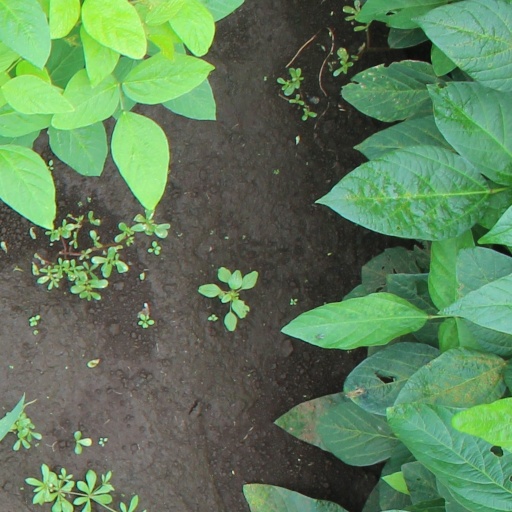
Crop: soybean